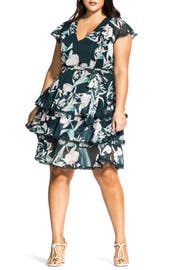
a tiered skirt add dynamic movement to a carefree dress in a lively floral print